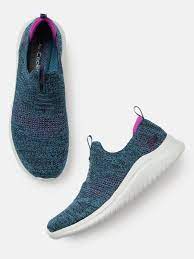
Label: Clog